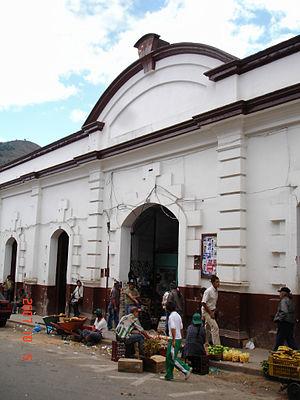
Cet article liste les monuments nationaux du Norte de Santander, en Colombie. Au 25 septembre 2013, quarante-deux monuments nationaux étaient recensés dans ce département.